Hamburger SV

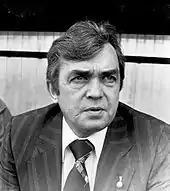
Ernst Happel, the most successful manager of the club, won the European Cup in 1983, the Bundesliga in 1982 and 1983, and the DFB-Pokal in 1987.

In the 1979–80 season, HSV returned to the European Cup for the first time since 1960–61. As had happened 19 years previously, HSV faced Spanish opposition in the semi-finals. After losing the first leg at the Santiago Bernabéu Stadium 2–0, HSV beat six-time winners Real Madrid 5–1 at the Volksparkstadion to qualify for the final. HSV returned to Madrid to play Nottingham Forest in the final, where they were beaten 1–0. In the Bundesliga, HSV lost their title by two points, finishing in second place behind champions Bayern Munich.